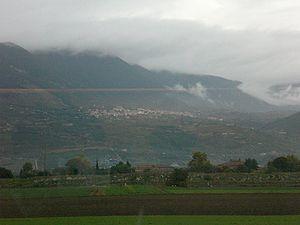
Capaccio Paestum est une commune italienne de la province de Salerne en Campanie.